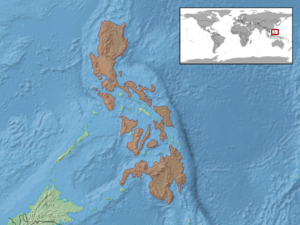
Boiga angulata est une espèce de serpents de la famille des Colubridae.